Leonid Gorbenko

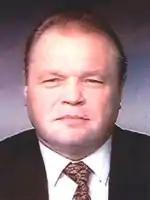

Leonid Petrovich Gorbenko (Russian: Леонид Петрович Горбенко; 20 June 1939 – 7 August 2010) was a Russian politician. He was elected the 2nd Governor of Kaliningrad Oblast in 1996, serving in that office until 2000.